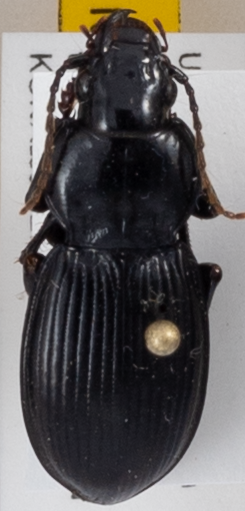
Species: Cyclotrachelus sodalis
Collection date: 2023-07-05
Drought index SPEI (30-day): -0.556
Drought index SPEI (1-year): -1.13
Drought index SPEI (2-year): -0.62